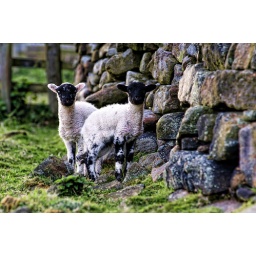
Lambs against the stone wall above the Strines Inn, Derbyshire.